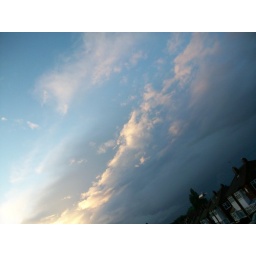
The clouds in my street from my bedroom window